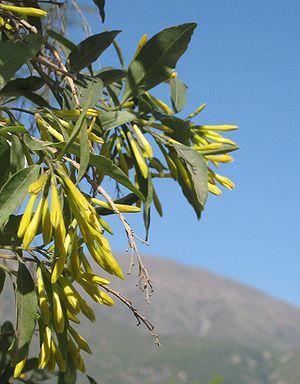
Cestrum parqui est une plante ornementale méditerranéenne originaire d'Amérique du Sud de la famille des Solanacées.
La province de San Luis est une subdivision de l'Argentine située au centre-ouest du pays. Sa capitale est la ville de San Luis.